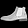
Label: Ankle boot